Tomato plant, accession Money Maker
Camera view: horizontal (90 deg, fisheye); turntable rotation: 150 degrees
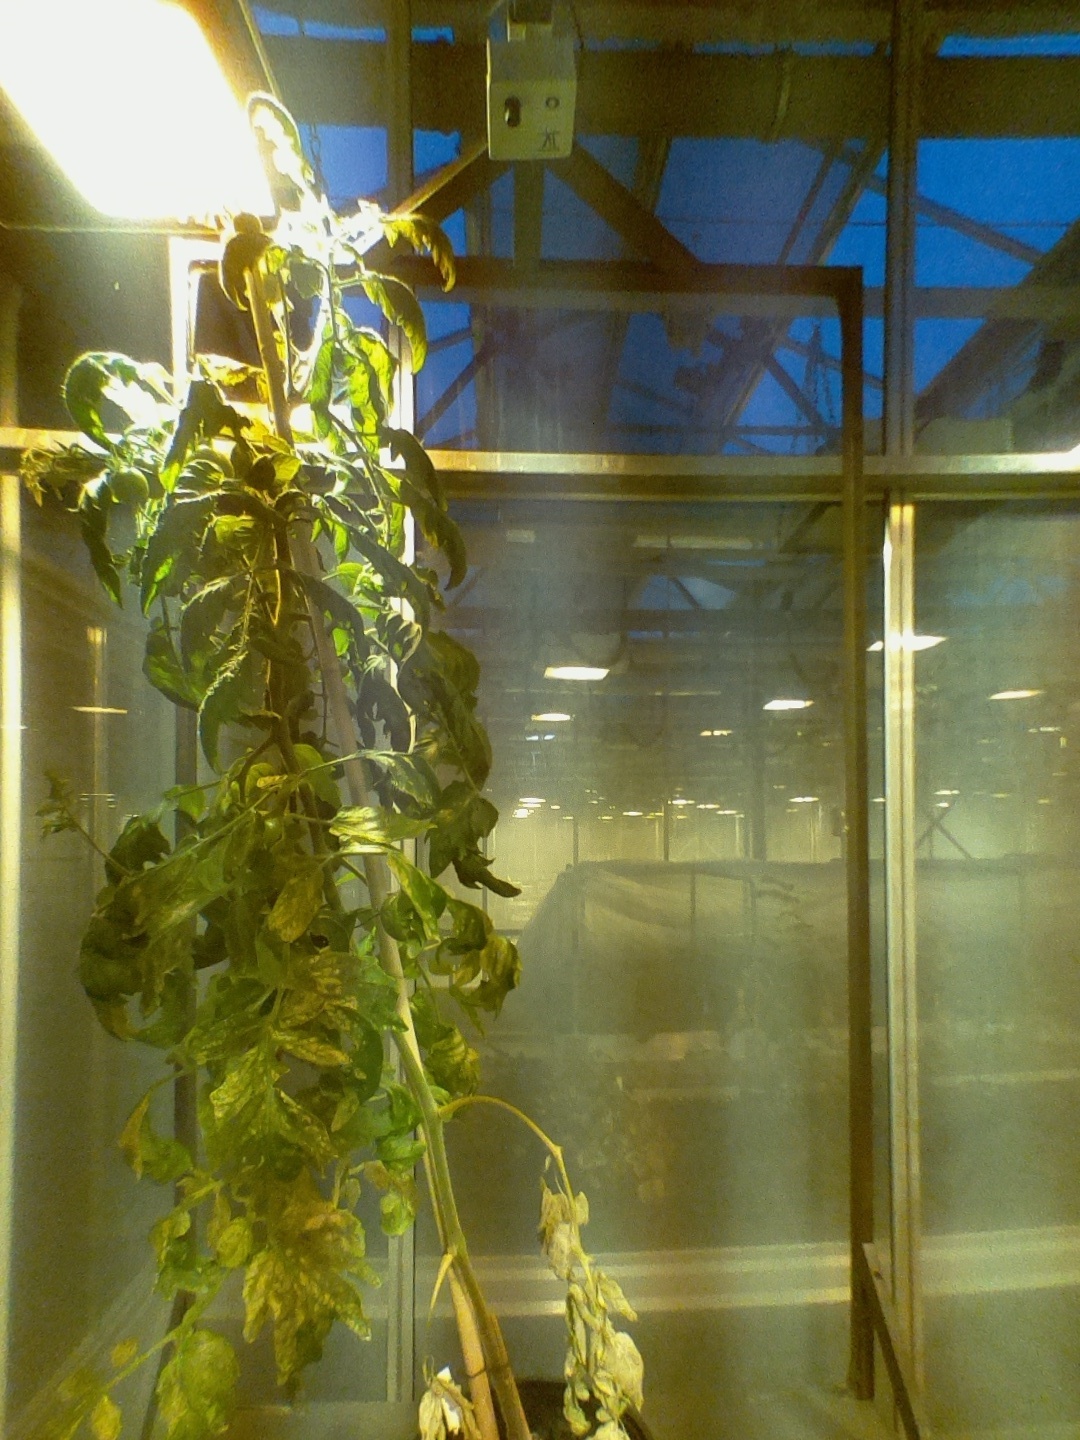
BBCH growth stage 72: 20%-30% of final fruit size